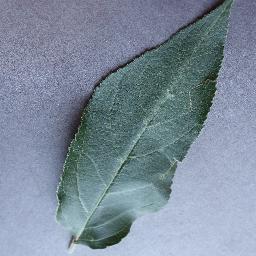
Label: Apple___healthy